Alfred Sharpe

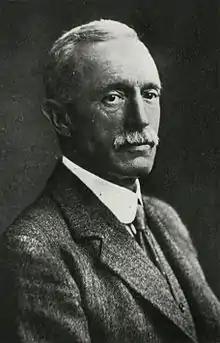
Alfred Sharpe

Sir Alfred Sharpe (19 May 1853 – 10 December 1935) was Commissioner and Consul-General for the British Central Africa Protectorate and first Governor of Nyasaland.